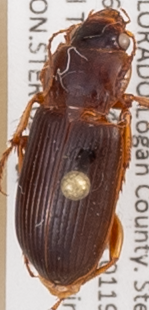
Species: Amara carinata
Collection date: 2014-06-24
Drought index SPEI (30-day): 0.71
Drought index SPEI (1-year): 0.54
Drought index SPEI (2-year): -1.01